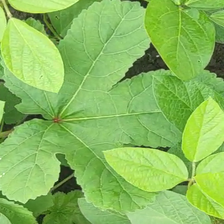
Weed species: Little_Mallow(Malva parviflora)